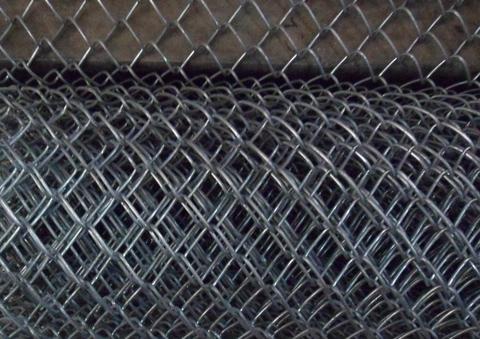
Texture: meshed